Mali national football team

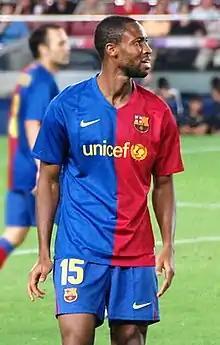
Seydou Keita is Mali's top goalscorer and their most capped player.

Mali have never won the Africa Cup of Nations; their best result at the tournament was runners-up in 1972. Mali have qualified for the tournament fourteen times in total, finishing as runners-up once, third twice, and fourth three times. Prior to 2008, each time Mali qualified, they reached the knockout stage having only qualified four times before then.